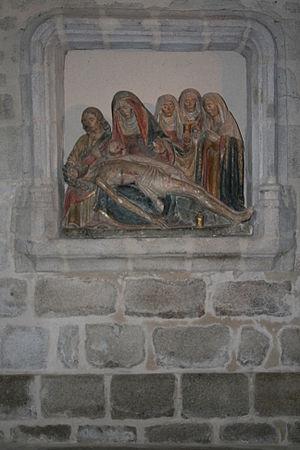
Eglise d'Ahun, Creuse, France. Piéta du XVe siècle
Ahun est une commune française située dans le département de la Creuse, en région Nouvelle-Aquitaine.
L'église Saint-Sylvain est une église catholique située à Ahun, en France.